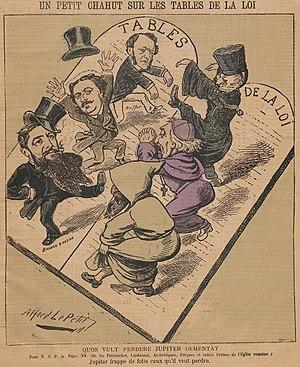
""Un petit chahut sur les tables de la loi""."
L'expulsion des congrégations de 1880 est un événement politique qui se déroule en France, durant la Troisième République, et qui consiste en la dispersion des congrégations religieuses masculines non autorisées. Ces expulsions font suite à la signature, le 29 mars 1880, de deux décrets par le gouvernement de Charles de Freycinet, et plus précisément par Charles Lepère, ministre de l'Intérieur, et Jules Cazot, ministre de la Justice. Le premier prévoit la suppression de la Compagnie de Jésus sur le territoire français, et le second met en demeure les autres congrégations non autorisées de demander une autorisation légale sous peine de subir le même sort que les Jésuites.